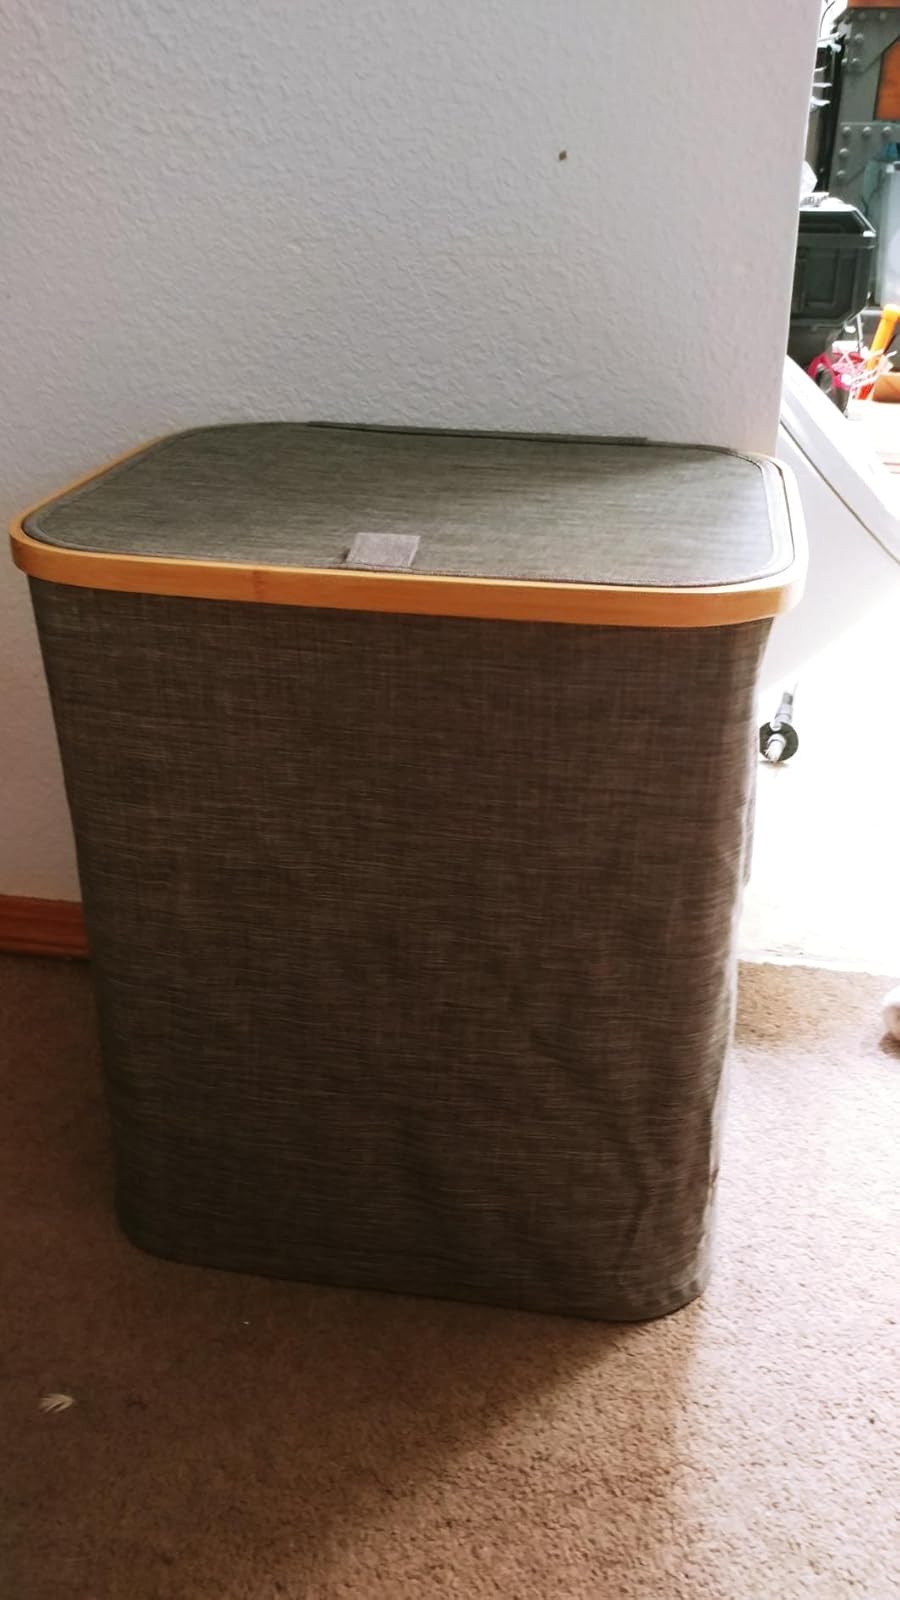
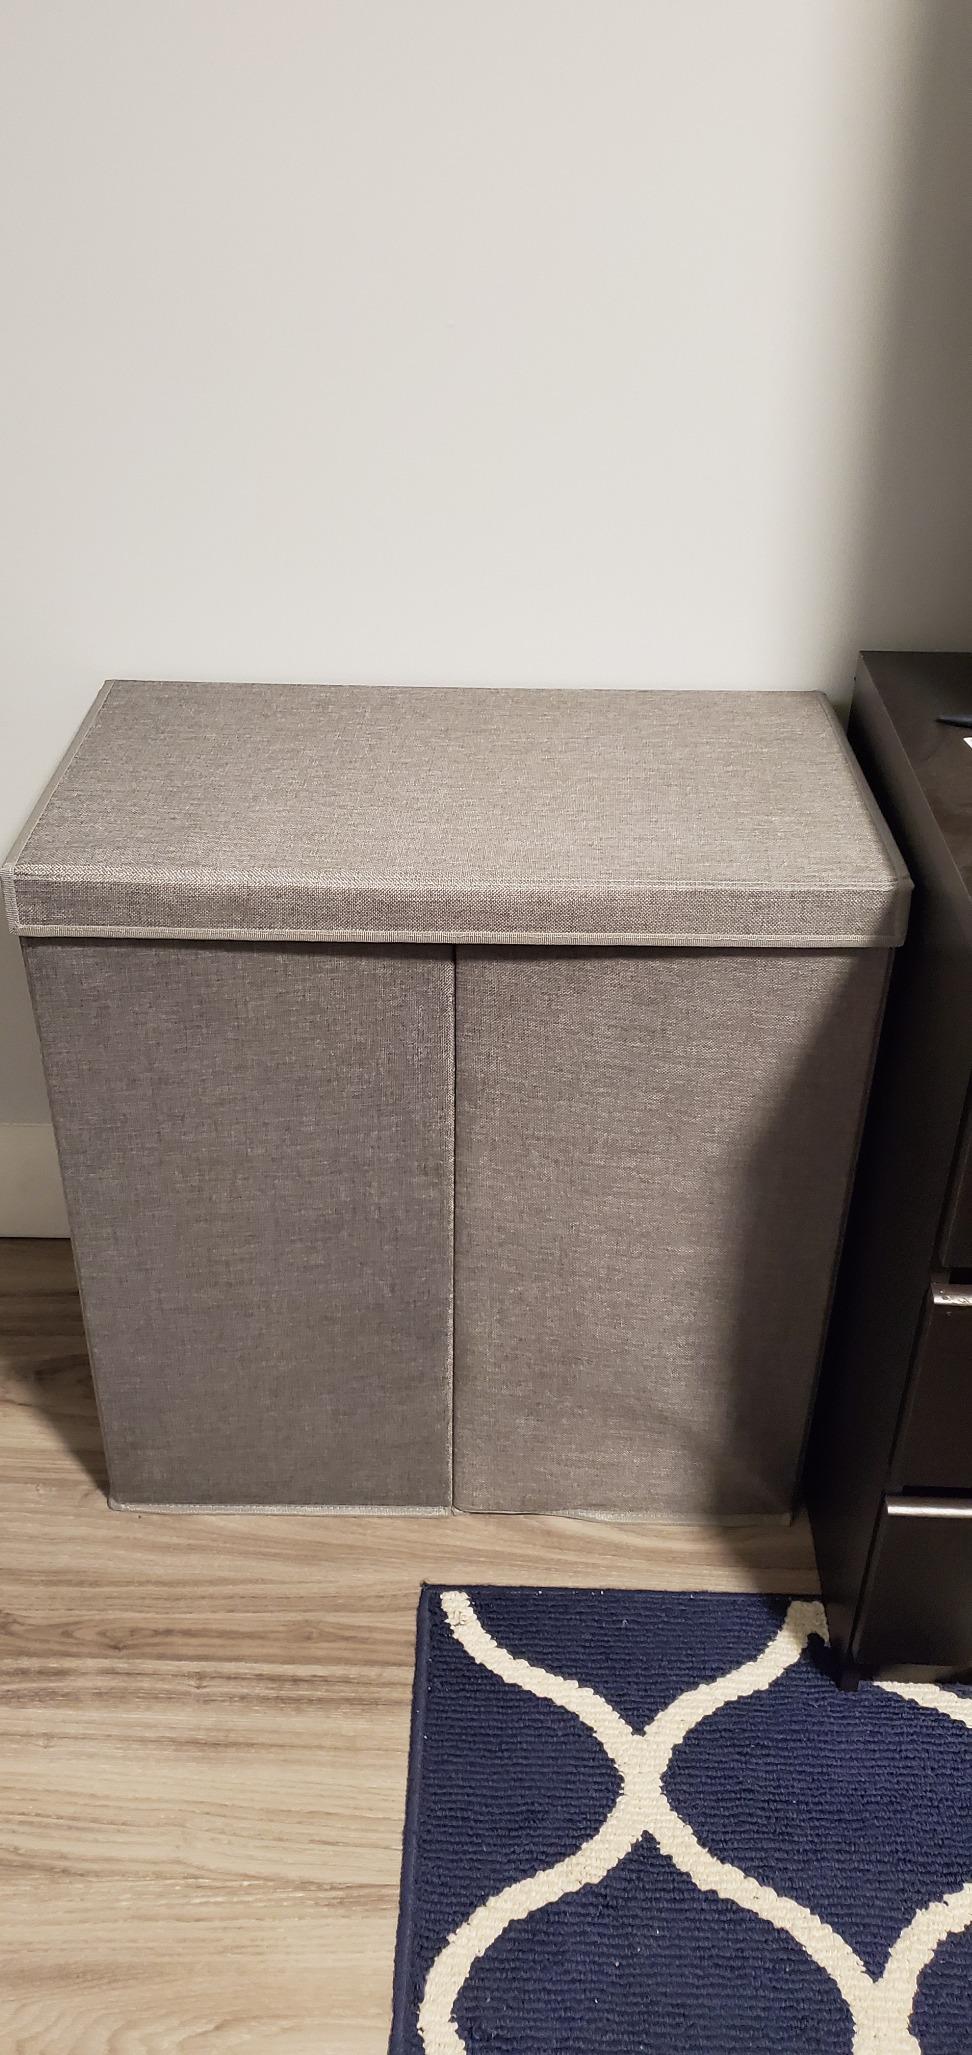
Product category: items_hamper
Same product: no